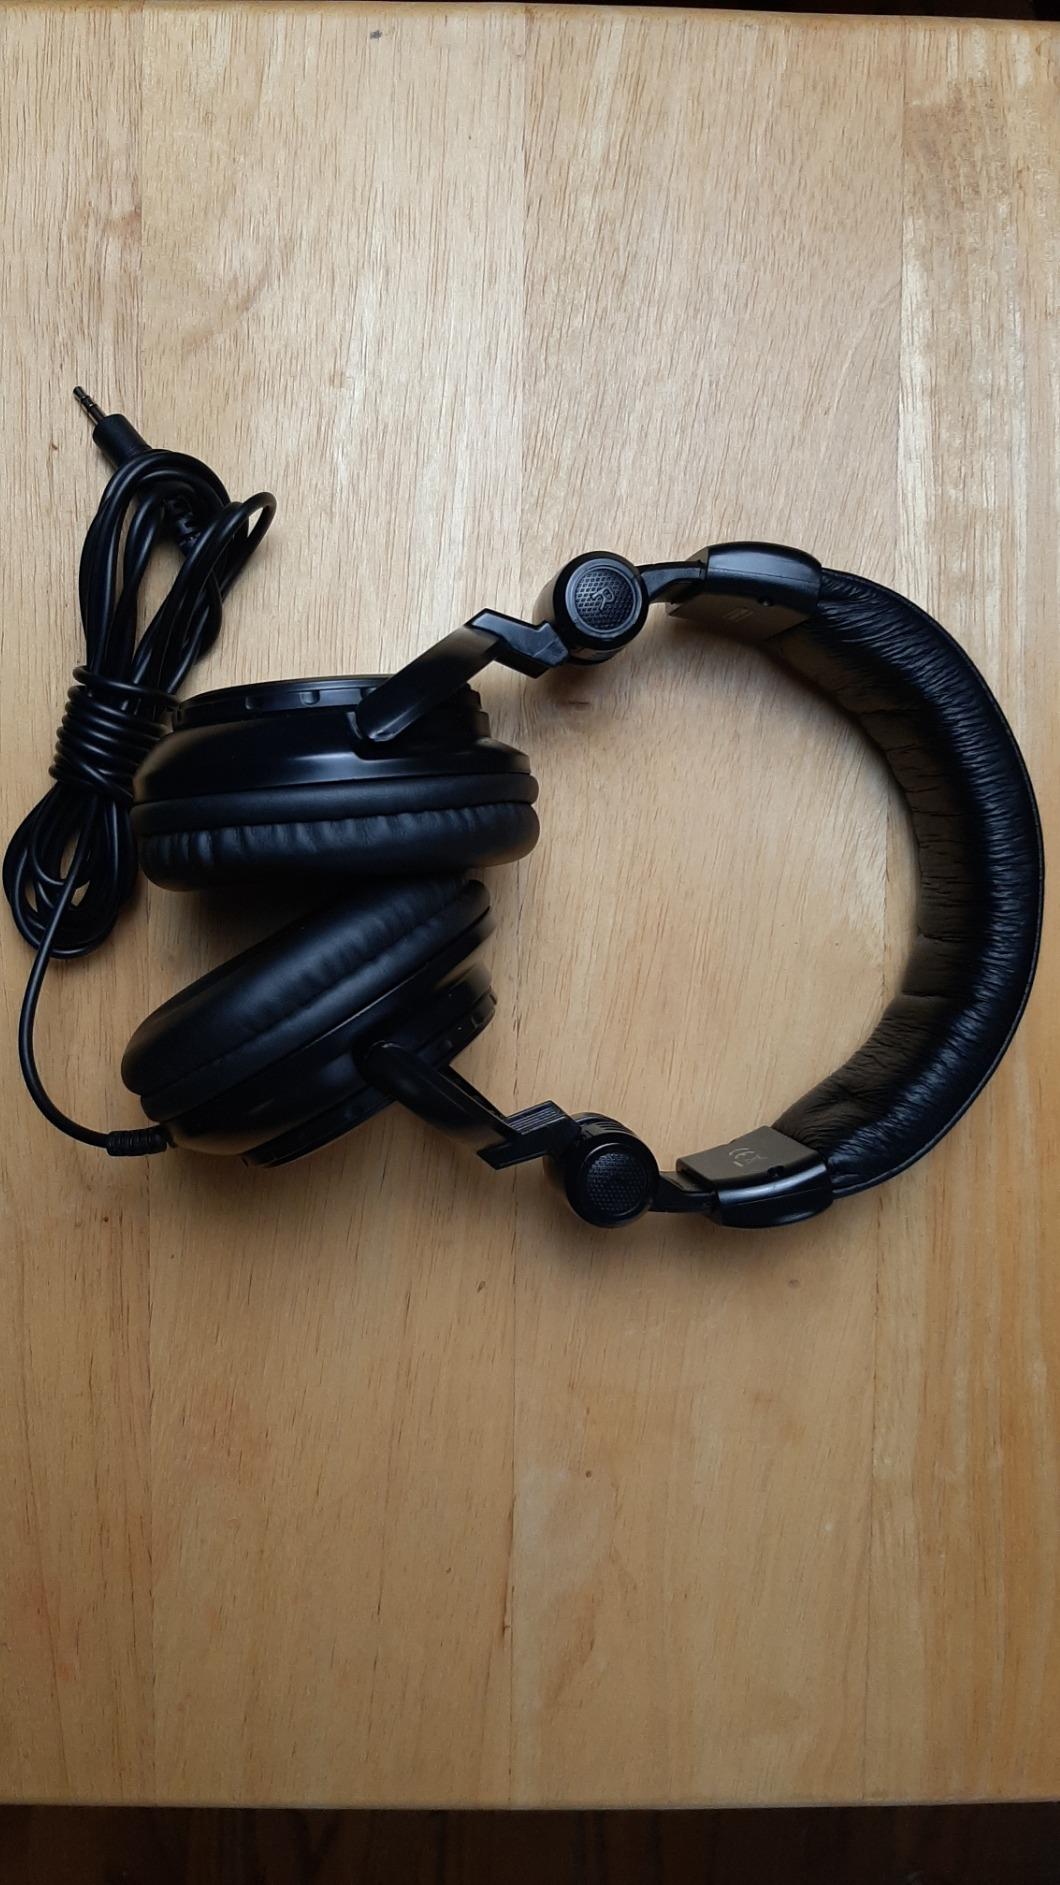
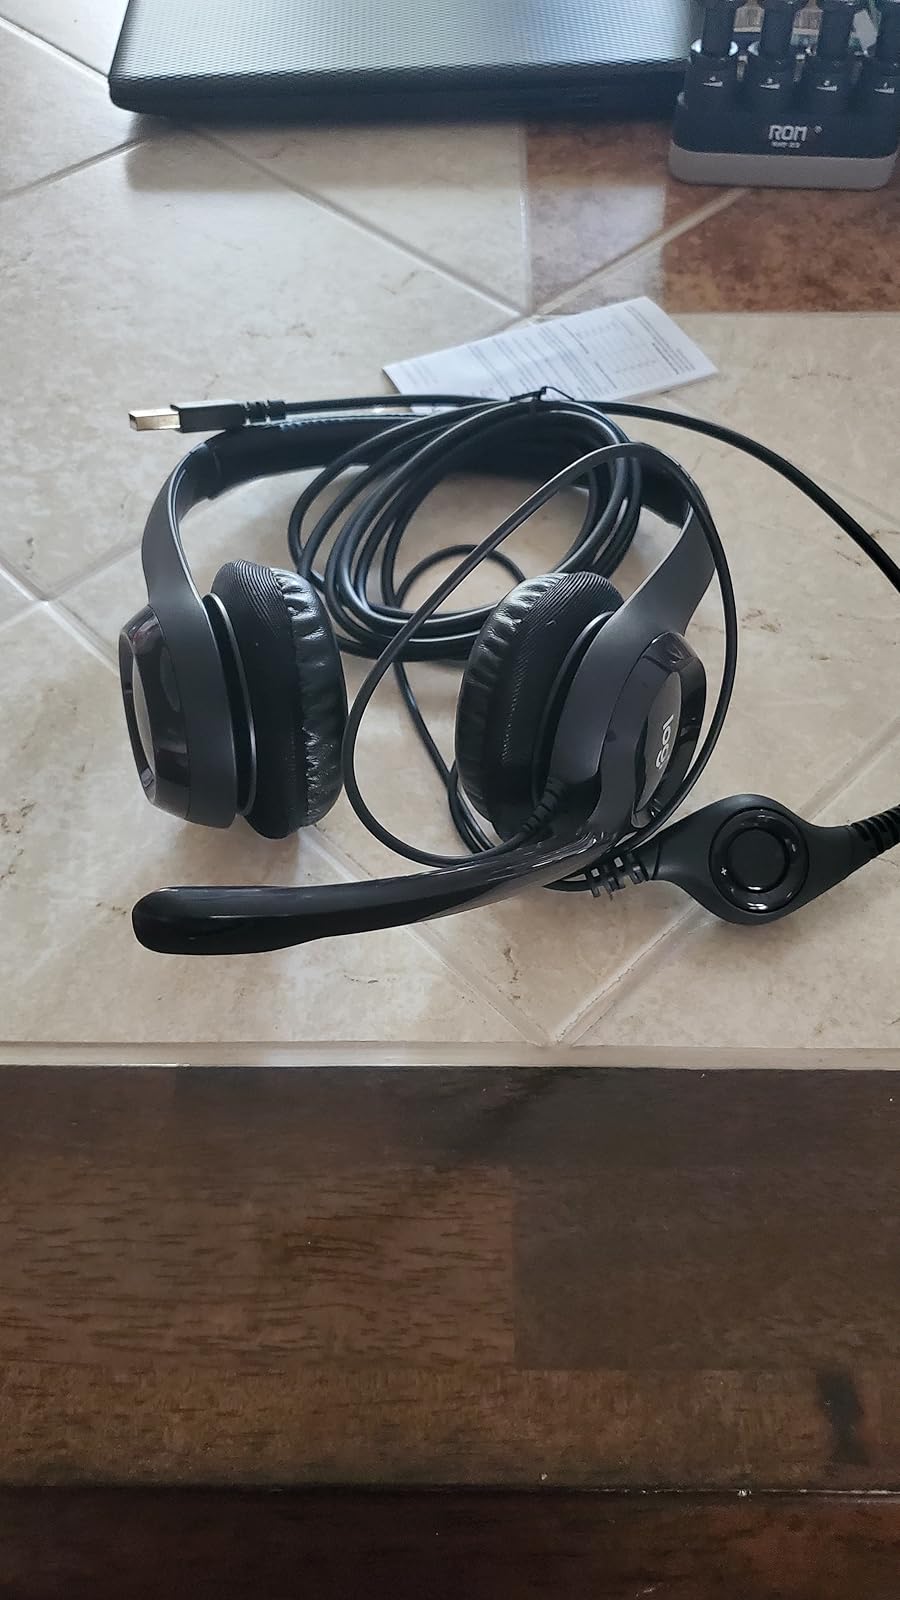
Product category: headphones
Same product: no